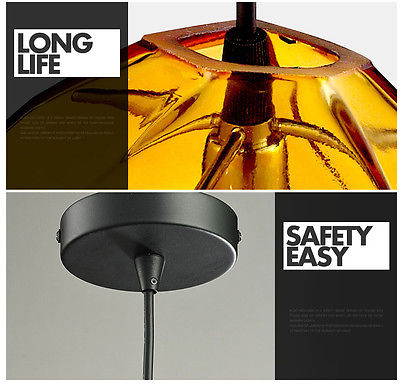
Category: lamp